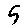
Label: 5